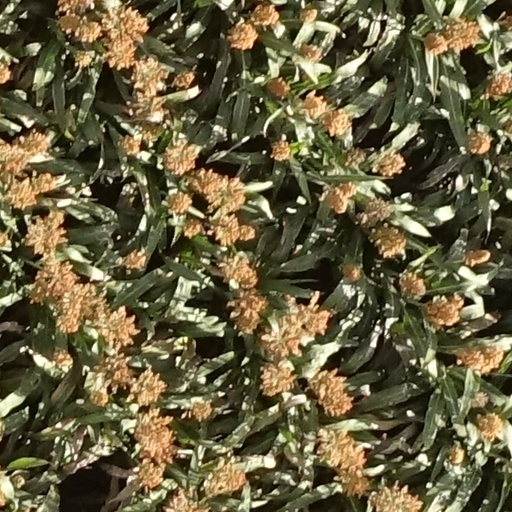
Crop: sorghum